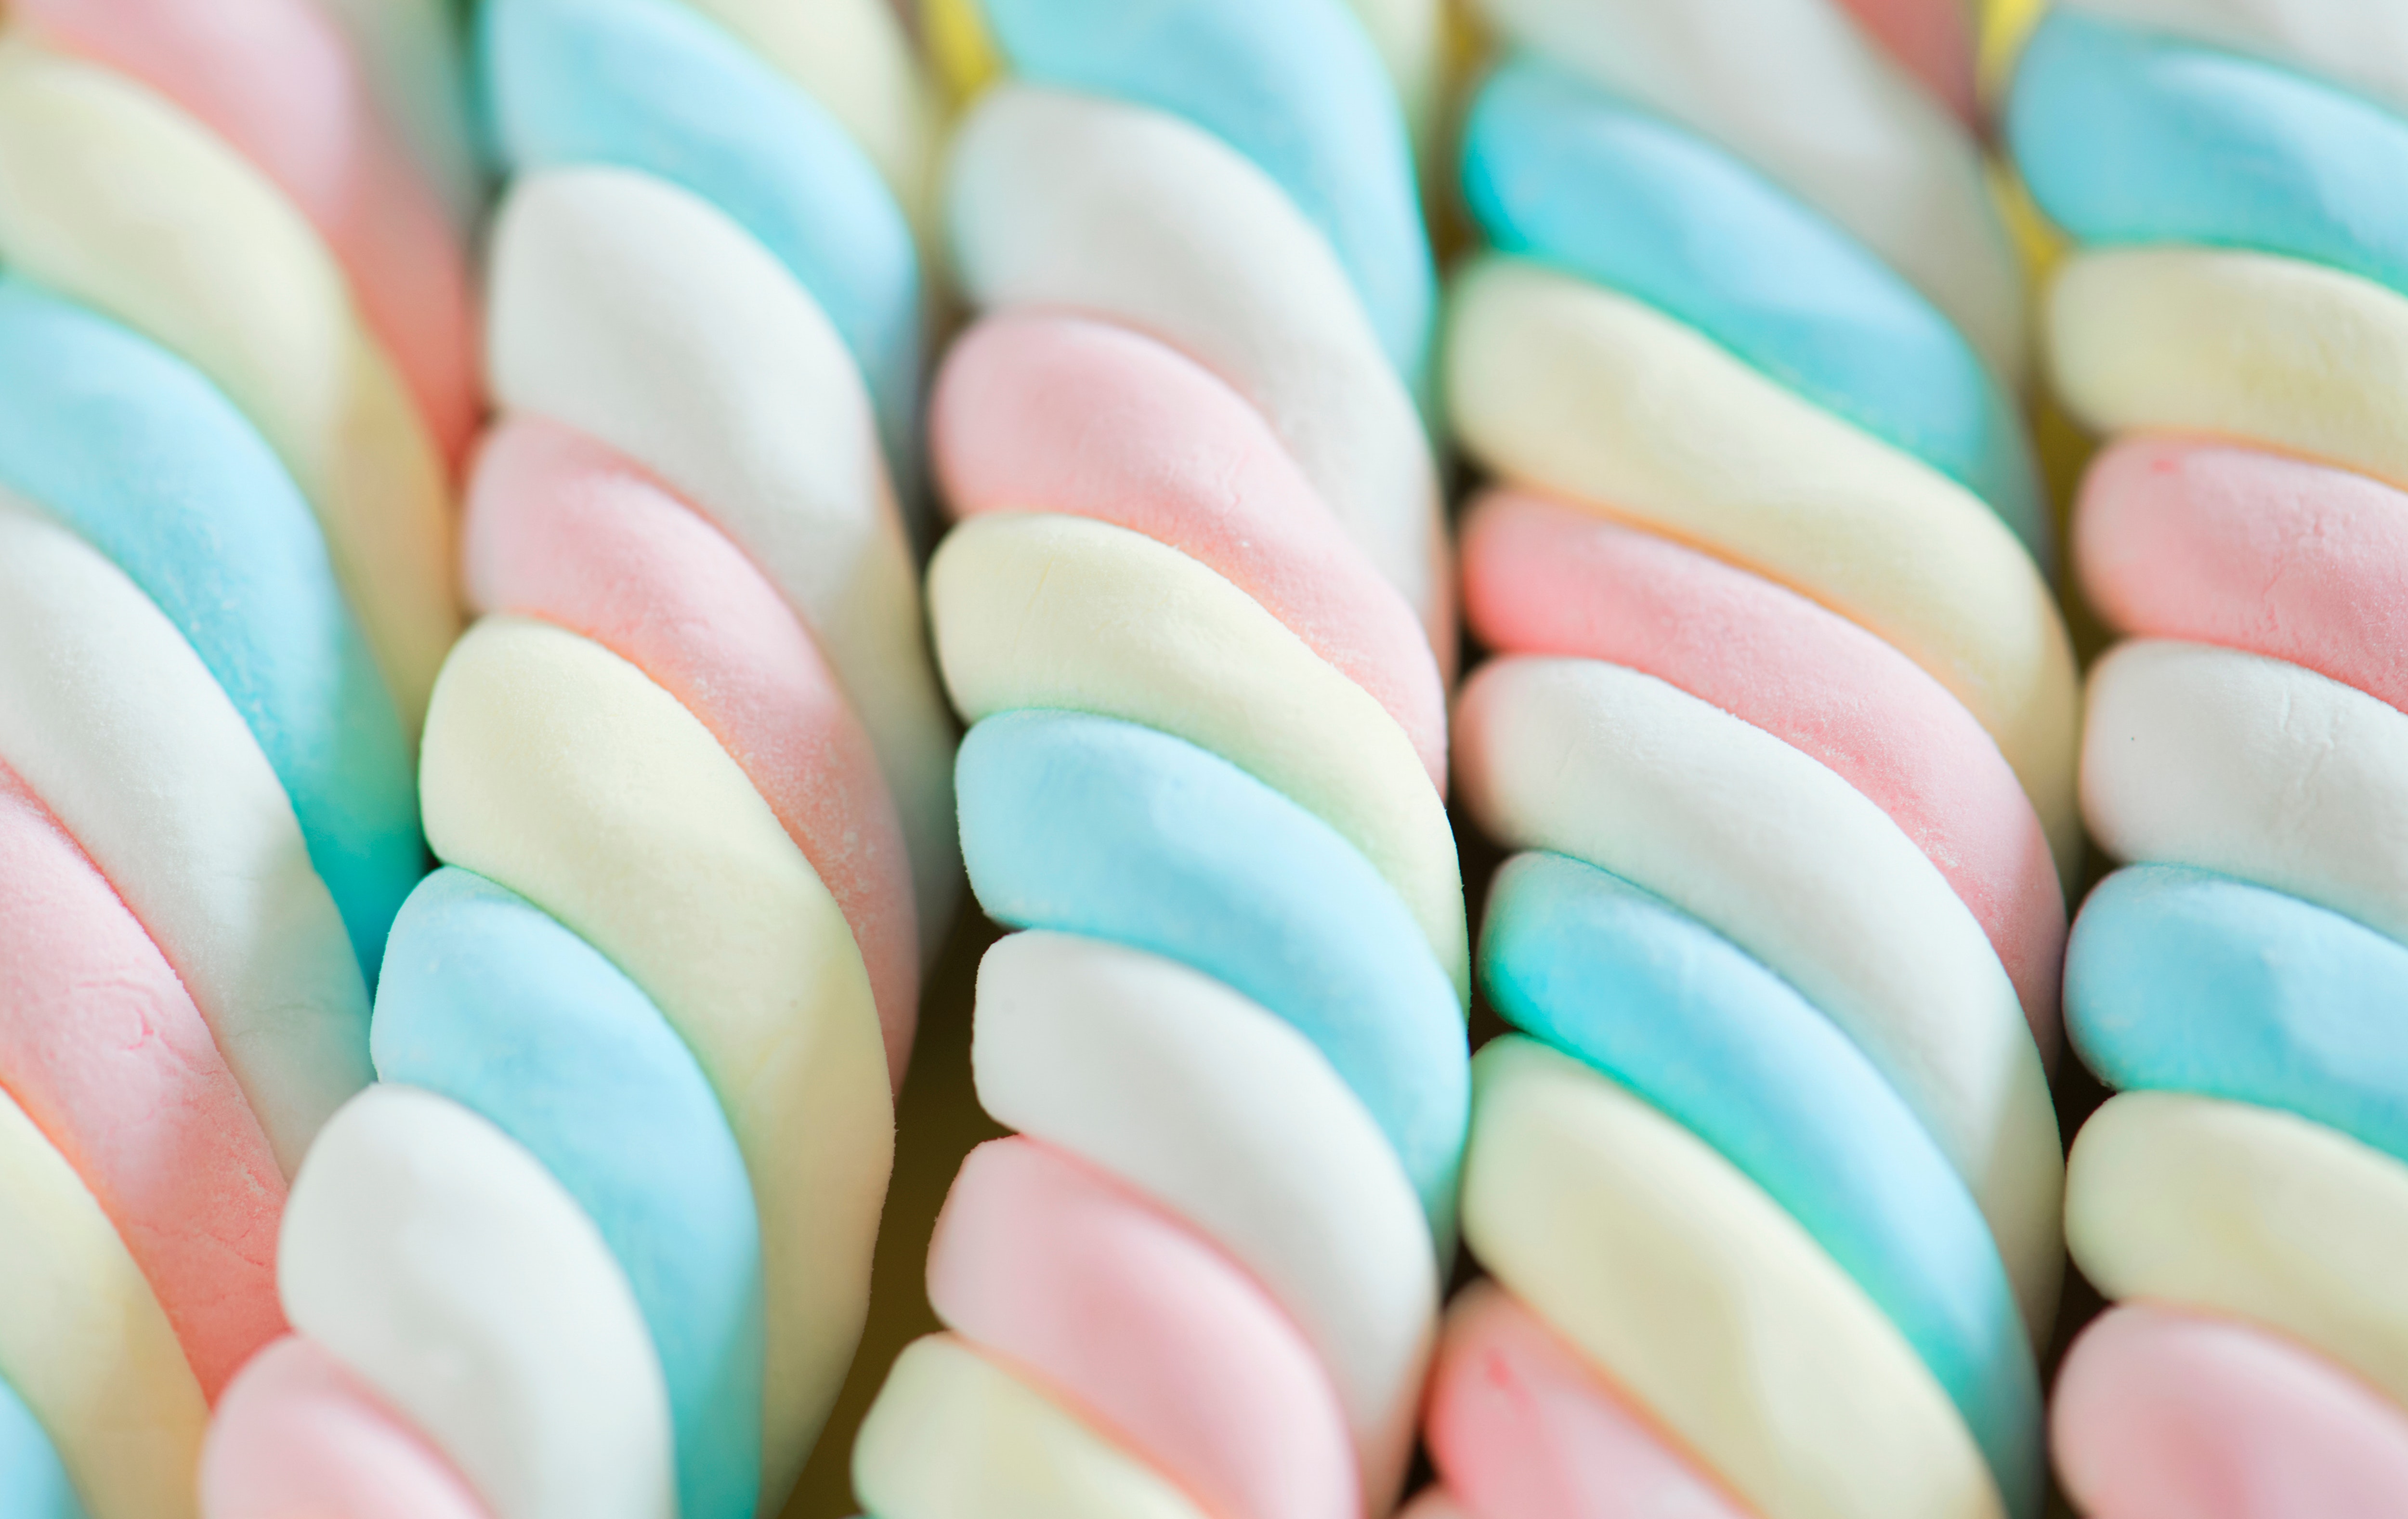
marshmallow, sweetness, food, confectionery, food coloring, candy, cuisine, dessert, nail